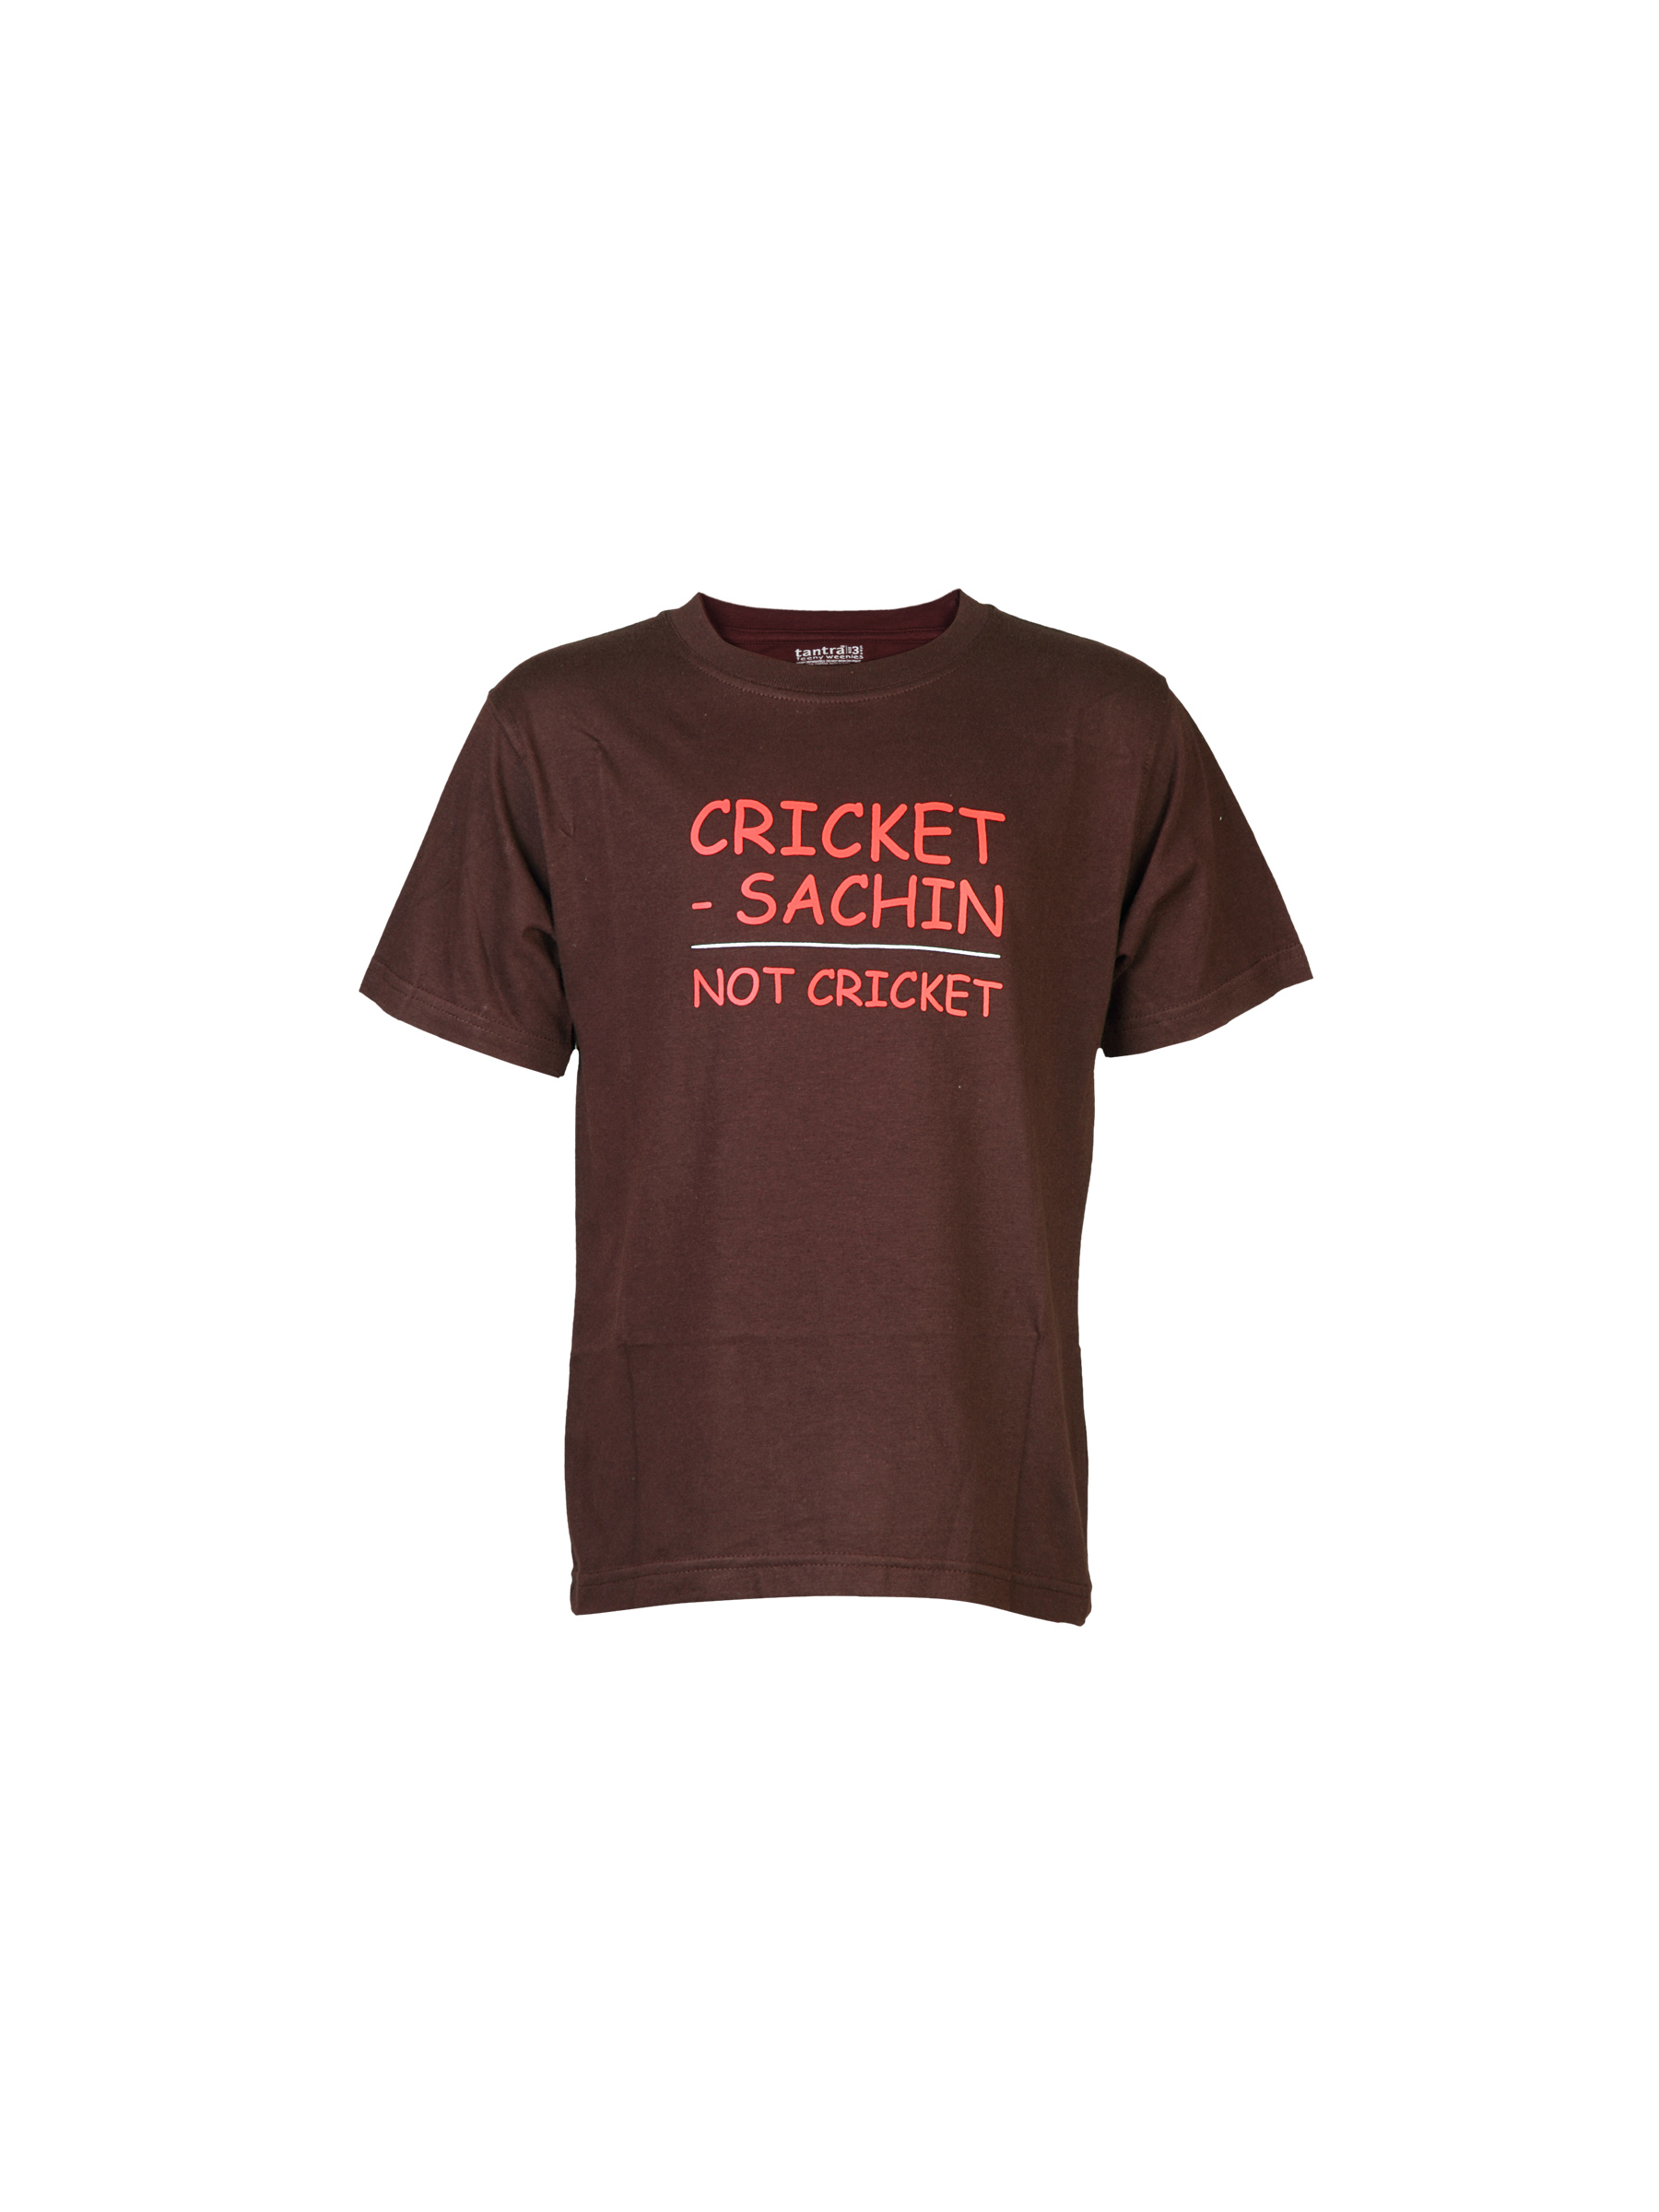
Tantra Unisex Printed Brown Tshirts
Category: Apparel / Topwear / Tshirts
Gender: Unisex
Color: Brown
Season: Fall 2011
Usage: Casual